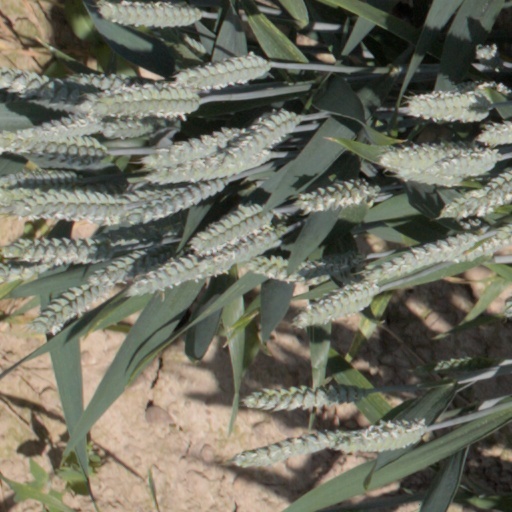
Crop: wheat